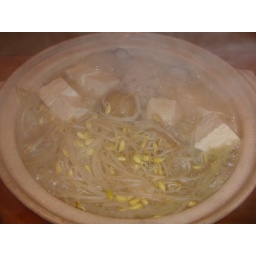
Chicken and vegetables cooked in a pot at the table and eaten after being dipped in a sauce.